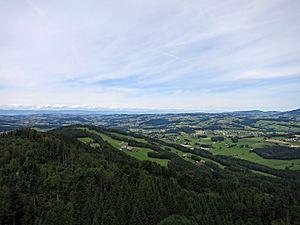
Vue au nord depuis la tour relais du Mont Pèlerin sur: Mont chesau, Granges, Palézieux, moyen-pays vaudois et fribourgeois, au fond le Jura
Le mont Chesau est un sommet du plateau suisse culminant à 983 mètres d'altitude.